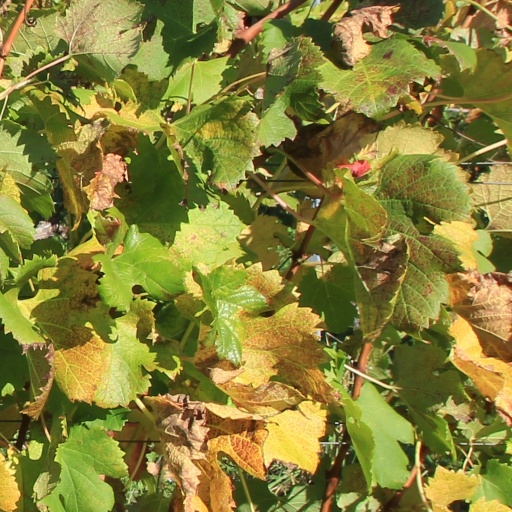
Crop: grape